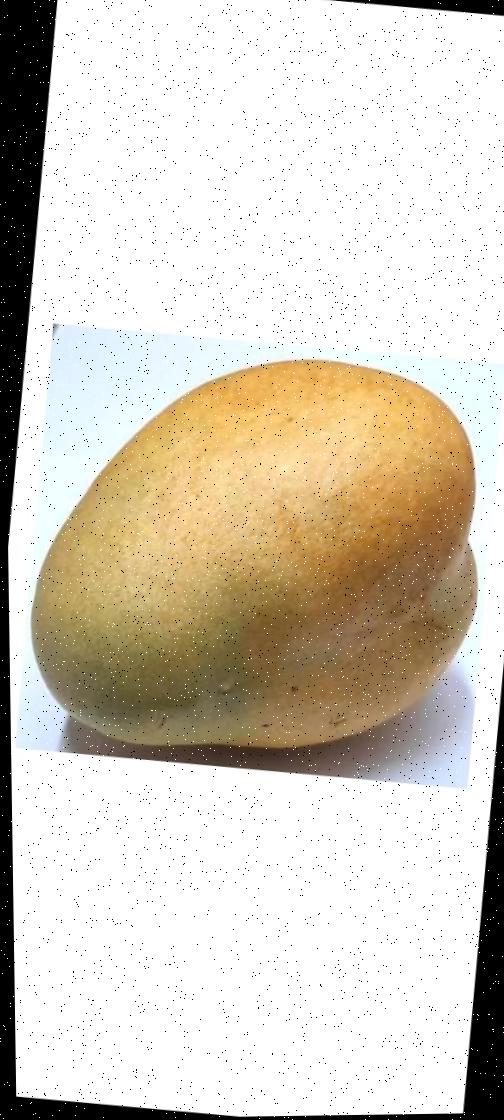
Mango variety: Bari-11